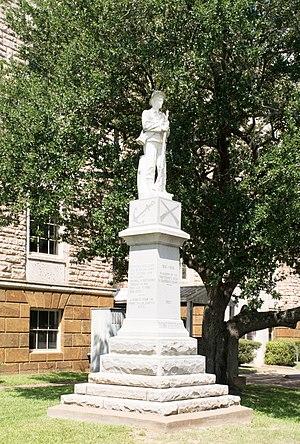
La ville de Rusk est le siège du comté de Cherokee, dans l’État du Texas, aux États-Unis. Sa population s’élevait à 5 551 habitants lors du recensement de 2010, estimée à 5 573 habitants en 2016.